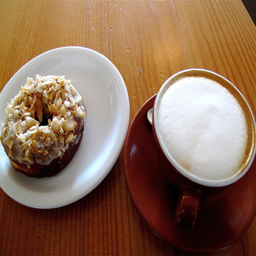
A donut and a muf filled with foamy coffee beverage.
A doughnut sitting on a plate and a cup of coffee

a couple of plates that are on a table
a donut with some frosting and nuts on it sitting next to a coffee cup
a close up of a doughnut on a plate